Joseph Benda

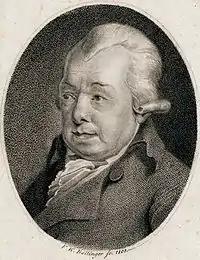
Joseph Benda

Josef Benda, also Joseph Benda (baptized 7 May 1724 in Benátky nad Jizerou – died 22 February 1804 in Berlin), was a Bohemian violinist and composer active in Germany.